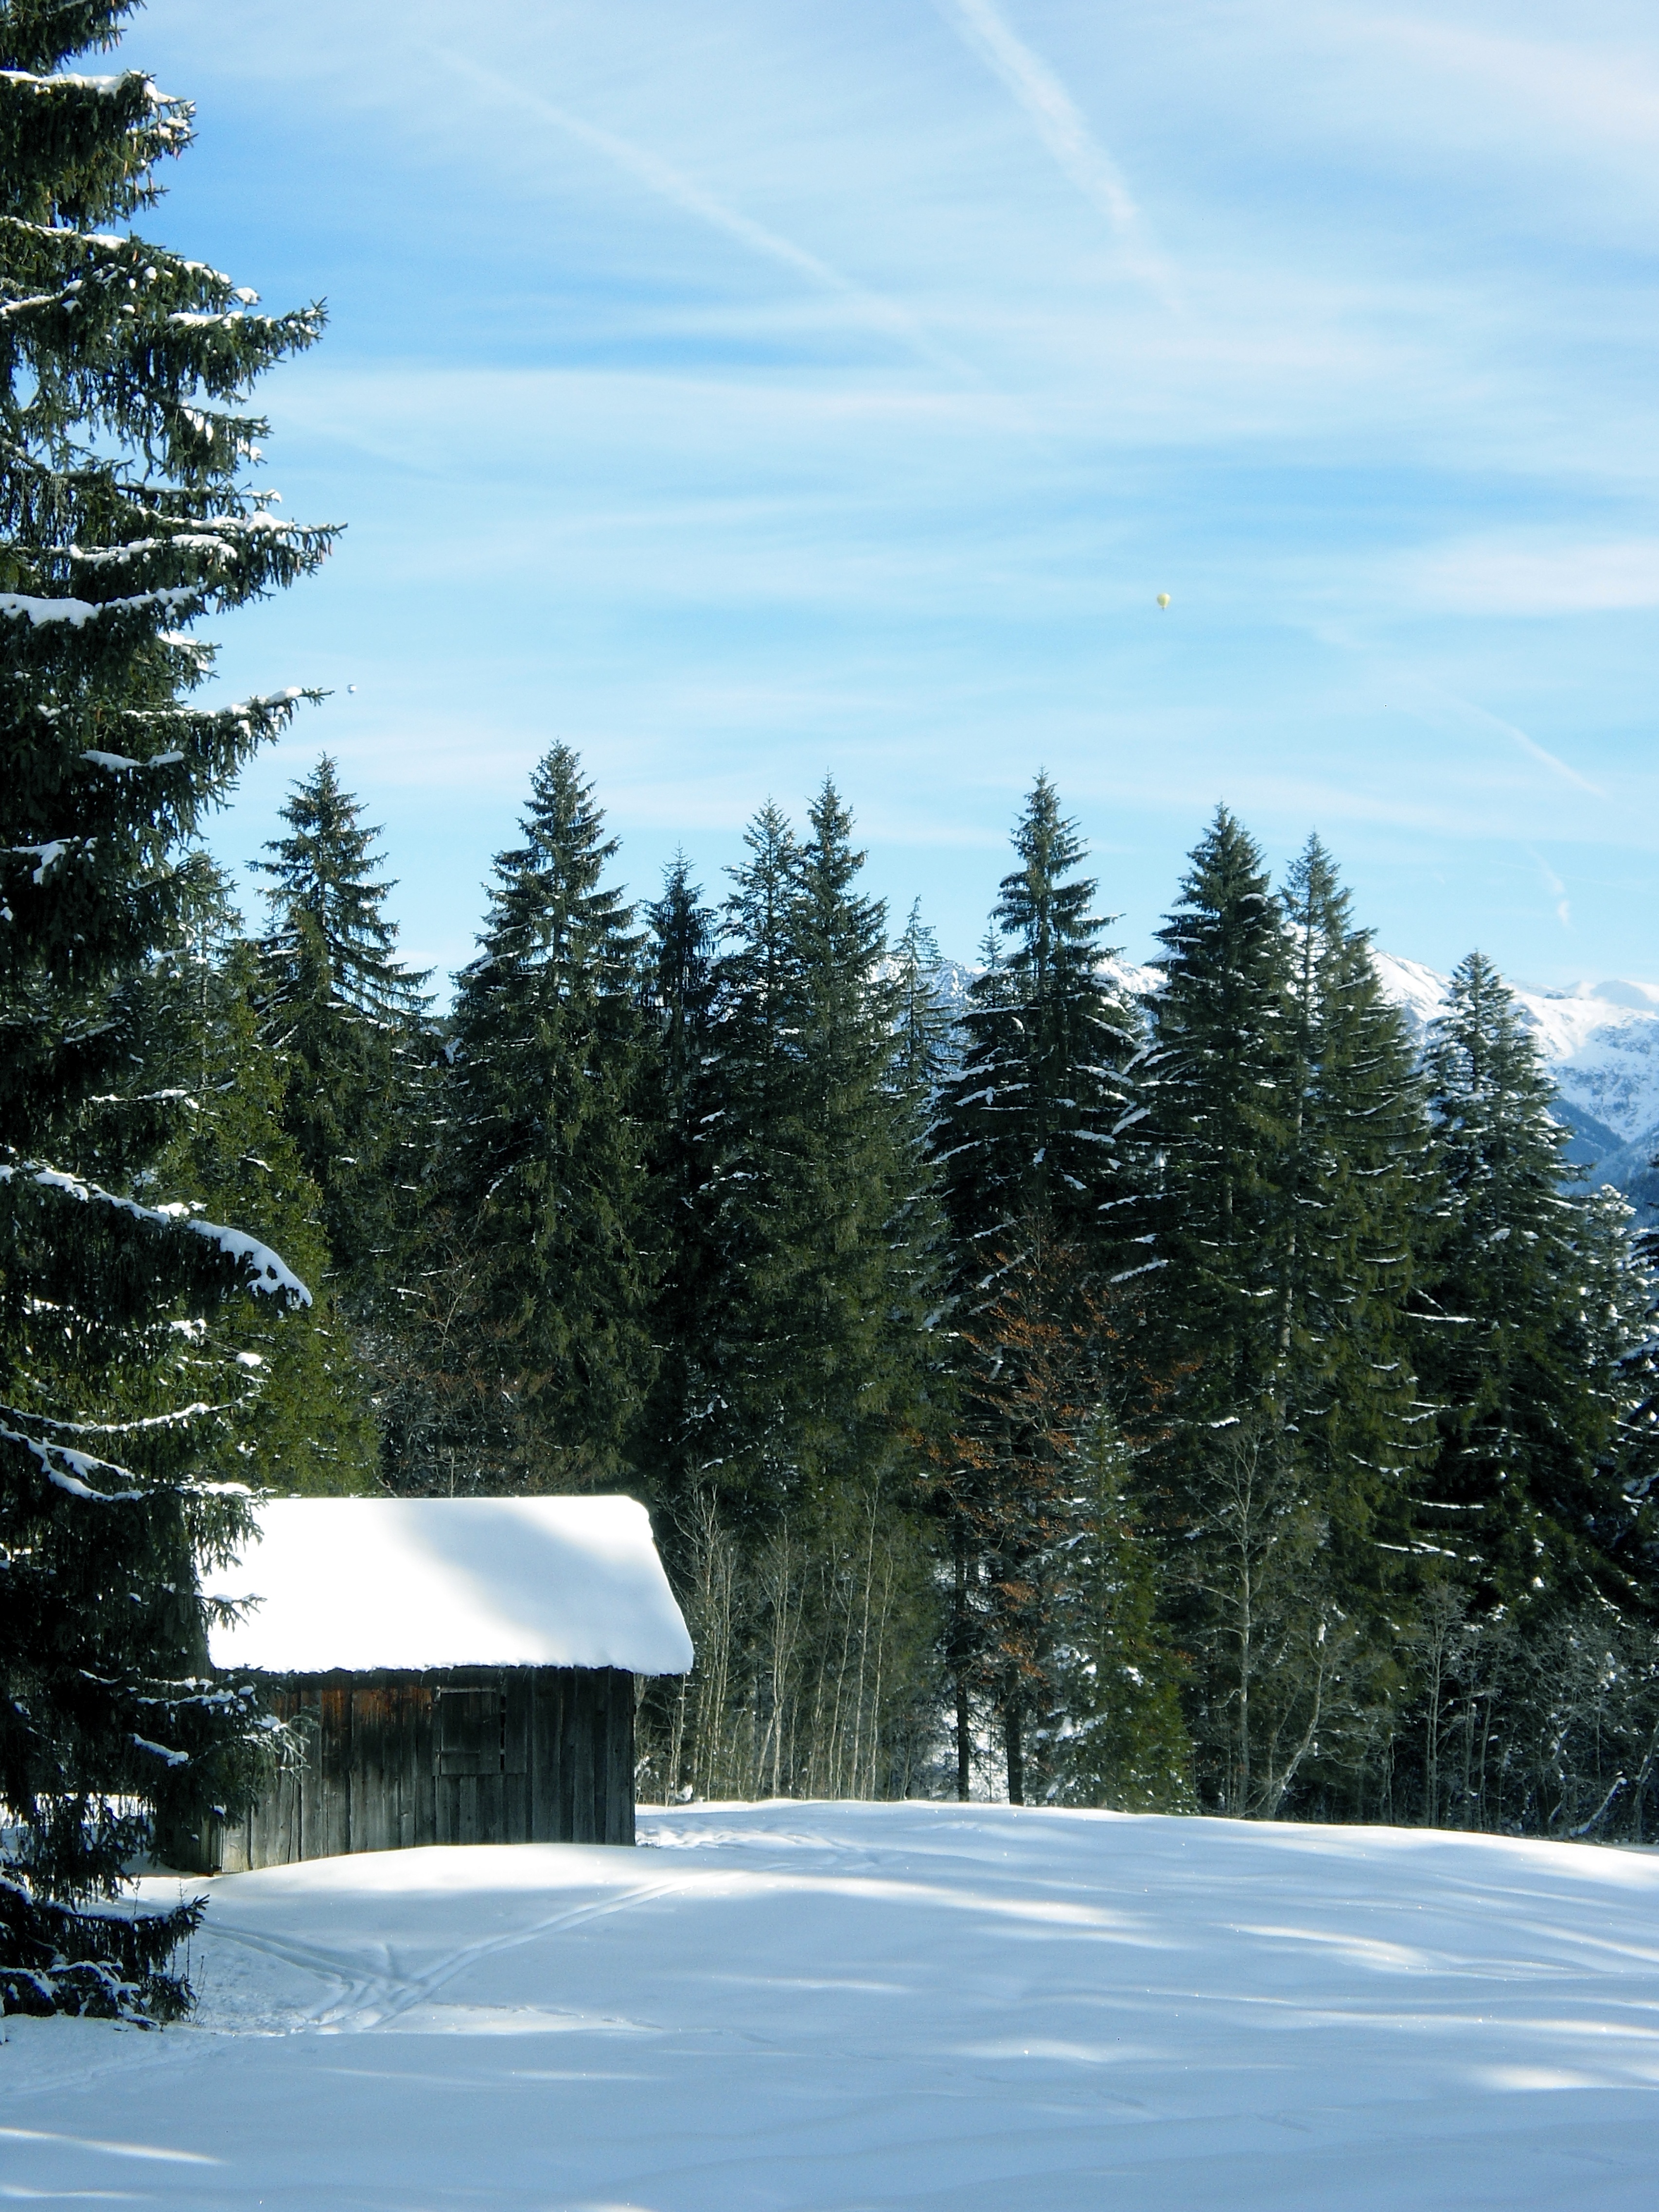
tree, forest, mountain, snow, cold, winter, sky, sunlight, lake, hut, weather, blue, season, austria, clouds, winter dream, wintry, firs, winter forest, riezlern, woody plant